189th Airlift Wing

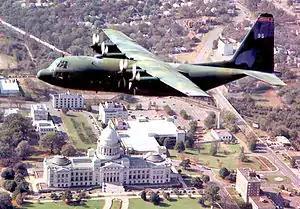
A 189th Airlift Wing C-130 cargo plane flies over the state capitol in Little Rock, Arkansas

On 1 October 1986, the unit was redesignated as the 189th Tactical Airlift Group and converted to the C-130 aircraft. The mission squadron was redesignated as the 154th Tactical Airlift Training Squadron and assumed a proportionate share of initial aircrew qualification training, from the 314th Tactical Airlift Wing, Little Rock AFB. Student training began on 25 September 1986.